The Lonely Polygamist

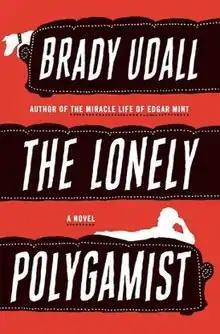
First edition

The Lonely Polygamist is the third novel written by Brady Udall. It was published in 2010 by W. W. Norton & Company. According to Udall, after writing a nonfiction piece in 1998 for "Esquire" called "Big Love," about modern day polygamy, "there was no question my next novel would be about contemporary polygamy."